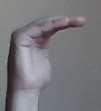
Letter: haa